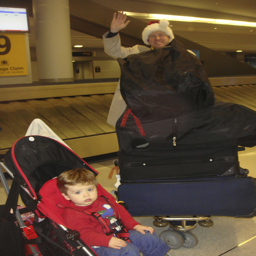
A man holding a luggage cart next to a small child.
Man wearing a Santa hat with a small child holding luggage.
The travelers are waiting for the rest of their bags.
Little boy in a stroller with man pushing a cart of luggage wearing a Santa hat.
A man in a santa hat at an airport with child in stroller.